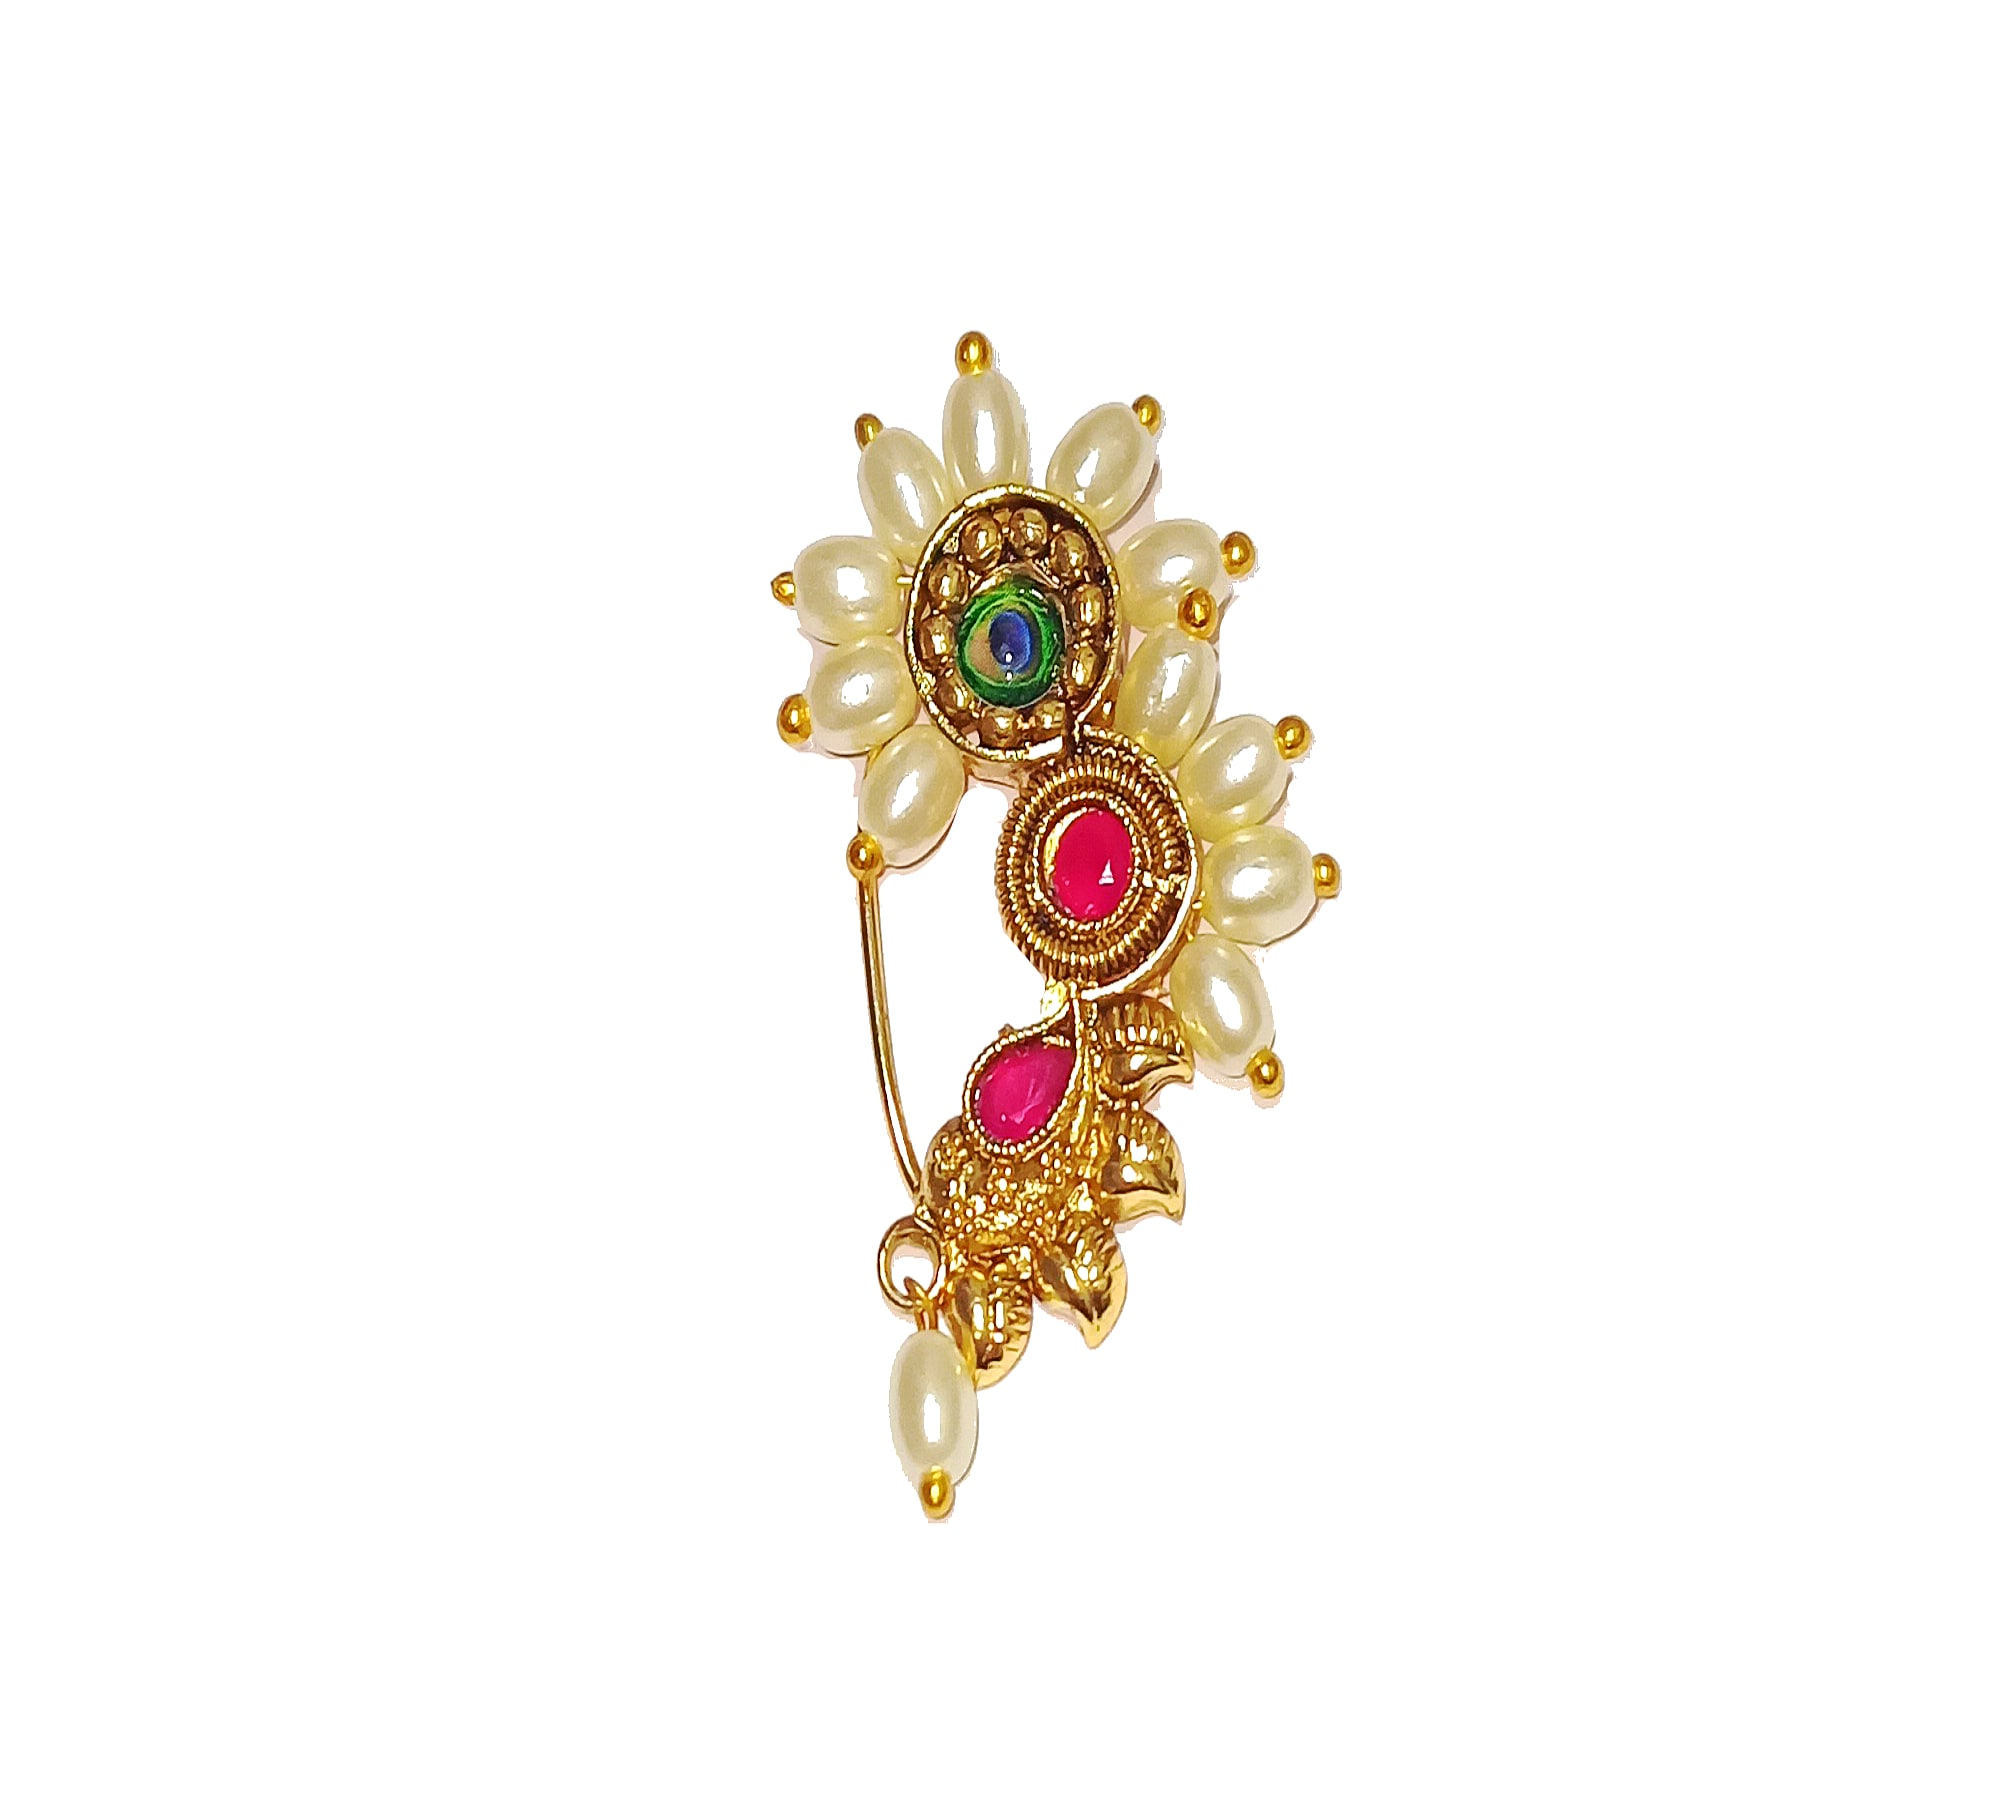
Adhira's Maharashtrian Designer peacock Kalamkari Nath |pressing nath| without Piercing Nath for Women & Girls(4 cm)
Type: Traditional Jewellery
Brand: Adhira's
Price: Rs. 299
Maharashtrian Designer peacock Kalamkari Nath |pressing nath| without Piercing Nath for Women & Girls(4 cm)
Features: Color - Golden & Multi/Nath Size - 4 cm,This Maharashtrain nathiya Bridal Wedding Clip on type Marathi Nath can be enjoyed without piercing Nose,Traditional Maharashtrian Jewellery Look Is Incomplete Without Marathi Nath Nose Ring So This Press Nath Will Give Classic Look
Included: 1.pressing-nath